Cheese and crackers

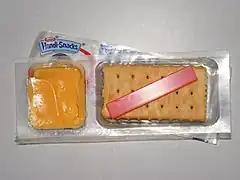
A Kraft Handi-Snack

The term "cheese and crackers" was used as a minced oath in the United States in the 1920s (from "Jesus Christ!"), and as a slang term for testicles in the United Kingdom circa the late 1990s. It was the catchphrase of the burlesque comic Billy Hagan.